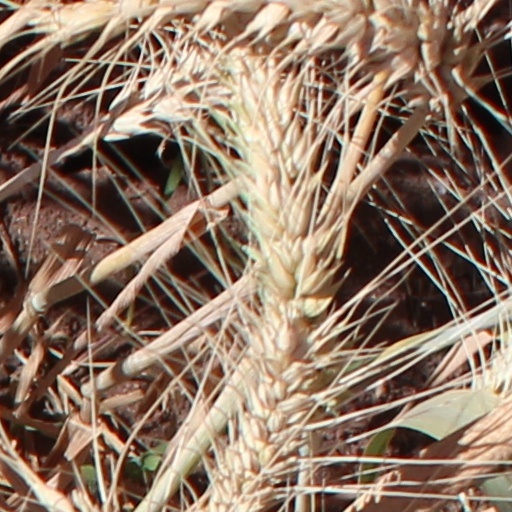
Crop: wheat